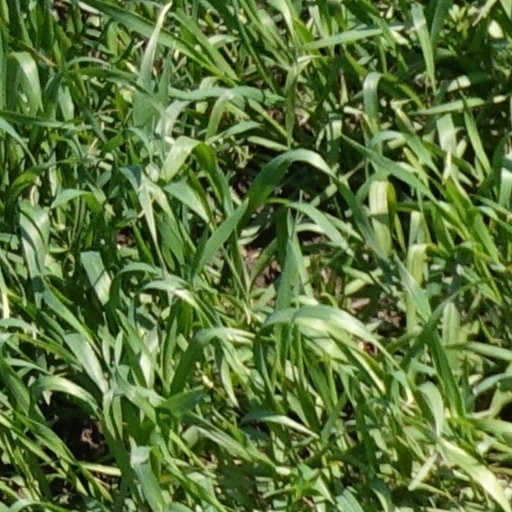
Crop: wheat